Pageflakes

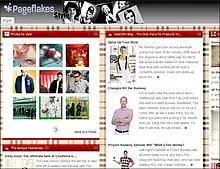
Sample Pageflakes page

Pageflakes was launched at the end of 2005. The site began in Germany, but was headquartered in San Francisco, United States. The company was initially privately funded. Balderton Capital (originally Benchmark Capital Europe) invested an undisclosed amount in May 2006. Dan Cohen was appointed CEO in January 2007. Pageflakes was acquired by LiveUniverse in 2008.